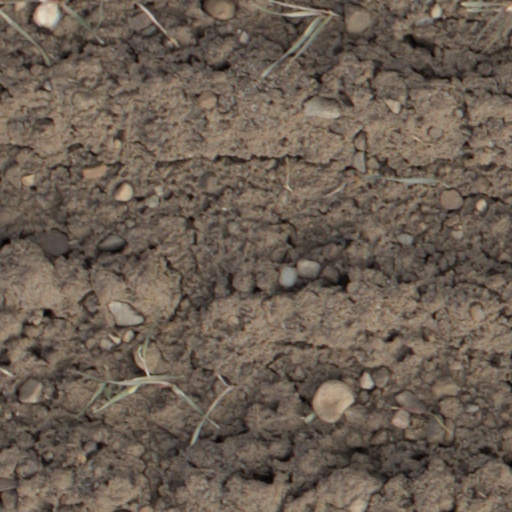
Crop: wheat